Initiative for RECOM

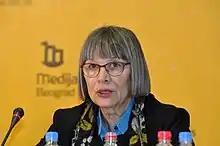
Nataša Kandić, coordinator of the RECOM Reconciliation Network

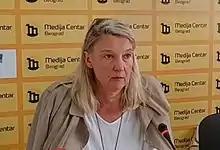
Vesna Teršelič, member of the Regional Council of the RECOM Reconciliation Network for Croatia

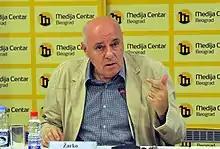
Žarko Puhovski, the public advocate of RECOM in Croatia

The highest legal act of the RECOM Reconciliation Network is the Statute. The RECOM Reconciliation Network is managed by the Assembly of Network Members. The members of the Assembly elect the members of the Regional Council.